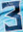
Number: 3